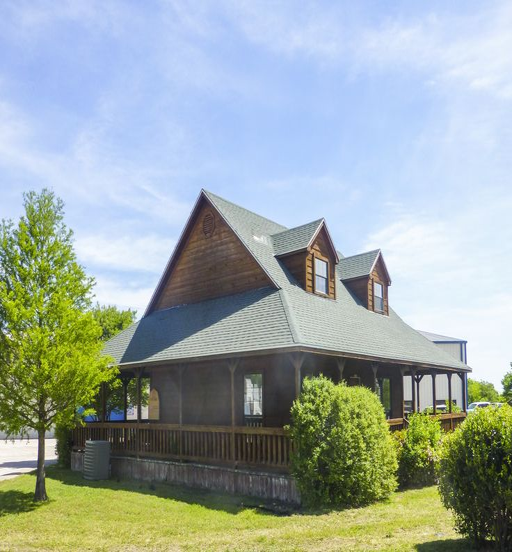
say hello to your new vacation home !